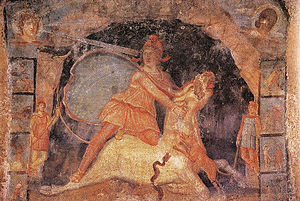
Mithraskulten
Mithras og Tyren: En fresko fra Mithræum i Marino i Italien (3. årh.) viser taurobolium, det verdensskabende tyredrab. På Mithras' kappe ses himmelhvælvingen.
Mithraismen eller mithraskulten var en hellenistisk mysteriereligion, der dyrkede lys- og frelserguden Mithras. Man ved ikke med sikkerhed, hvornår og hvordan mithraismen opstod. Mithraskulten fik sin største udbredelse i kejsertidens førkristne Romerrige.